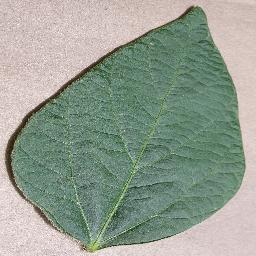
Label: Soybean___healthy